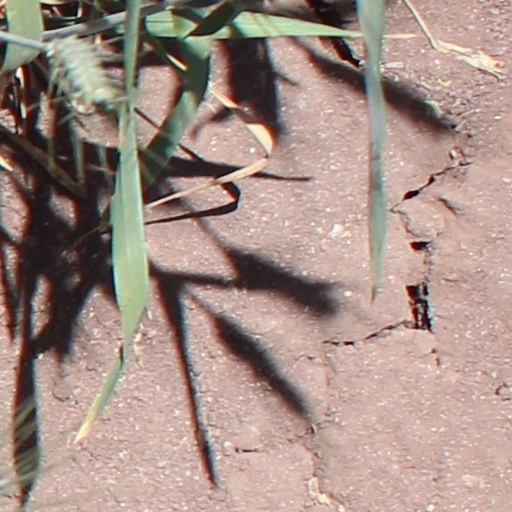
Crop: wheat